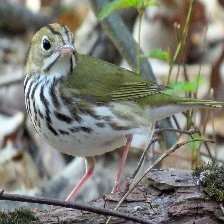
Species: OVENBIRD
Scientific name: SEIURUS AUROCAPILLA